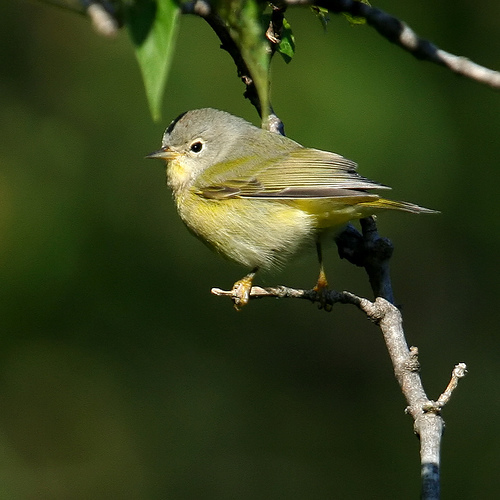
a small bird has a rounded belly, a small yet sharp black bill, andinner rectrices that are golden yellow.
this little bird is yellow with grey markings throughout and a black crown.
this is a tiny little grey bird with accents of yellow on chest, wings and tale.
this little bird has a yellow belly and breast with a gray crown and little pointy bill.
a small bird with a very thin bill and a yellow belly.
a small colorful bird, with a light grey head and black crown, and yellow tints on its belly and throat.
this bird has wings that are green and has a yellow bellya very small bird with yellow colors and touch of black on top of head.
the bird is small with a pointed bill, small and round with yellow throughout.
this bird has wings that are yellow and has a black crown
Species: Nashville Warbler